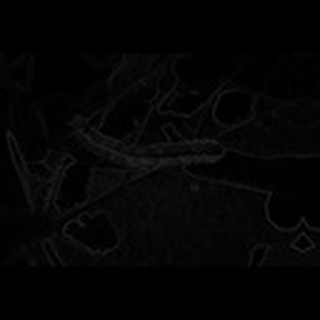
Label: cotton_army_worm